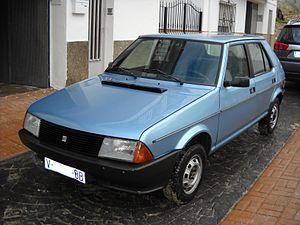
Seat Ronda, vue anterieure Italiano: Seat Ronda, veduta anteriore